Battle of Clontarf

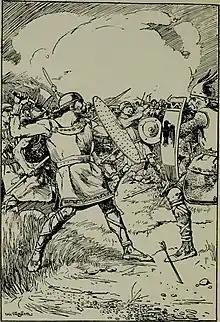
Illustration of the Battle of Clontarf, from a 1905 book

In modern times there has been a long-running debate among historians, which is now 250 years old, about Ireland's Viking age and the Battle of Clontarf. The standard view, and the "popular" view, is that the battle ended a war between the Irish and Vikings by which Brian Boru broke Viking power in Ireland. However revisionist historians see it as an Irish civil war in which Brian Boru's Munster and its allies defeated Leinster and Dublin, and that there were Vikings fighting on both sides. In January 2018, researchers from the Universities of Coventry, Oxford and Sheffield, led by Coventry University theoretical physicist Professor Ralph Kenna, published a paper in the journal "Royal Society Open Science", that used network science to mathematically analyse a medieval text, "Cogadh Gáedhel re Gallaibh" (The War of the Gaedhil with the Gaill, meaning invasions of Ireland by the Danes and other Norsemen), that listed over 1000 relationships between about 300 characters, and concluded that the standard and popular view was broadly correct, but that the picture was nevertheless more complex than "a fully 'clear-cut' Irish versus Viking conflict". However one of the paper's co-authors, PhD student Joseph Yose, added that "Our statistical analysis ... cannot decisively resolve the debate".